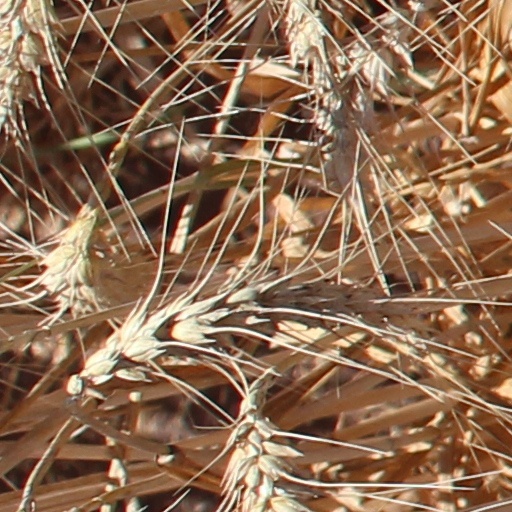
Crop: wheat